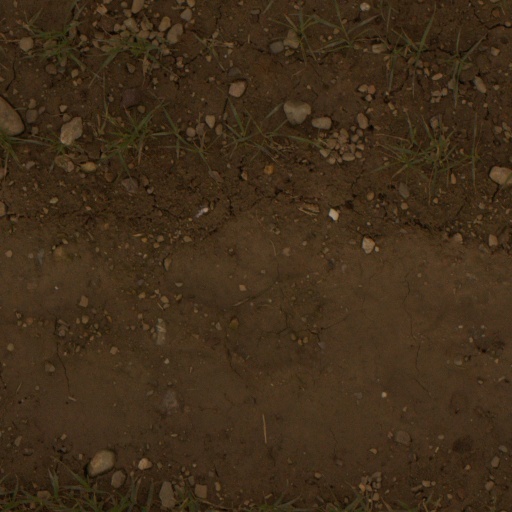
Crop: wheat